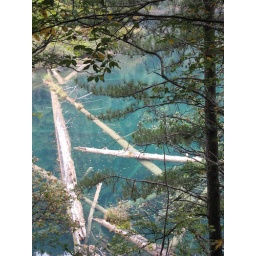
One of the trees growing from and in the water